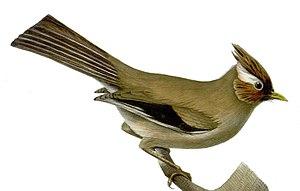
La Yuhina à diadème est une espèce de passereaux de la famille des Zosteropidae.